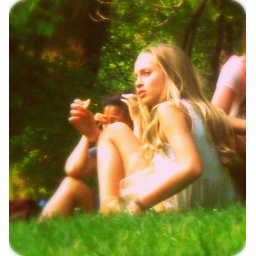
random girl I spotted in Central Park